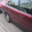
Label: automobile